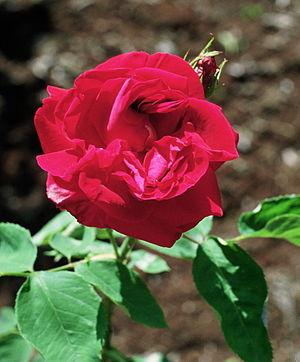
'Général Jacqueminot', baptisé en l'honneur du général Jean-François Jacqueminot, est un cultivar de rosier dit hybride remontant du XIXᵉ siècle, obtenu en 1853 par Roussel.